Chekka Chivantha Vaanam

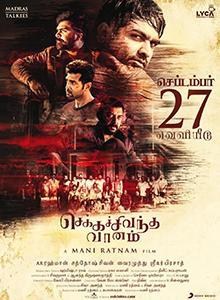
Theatrical release poster

Chekka Chivantha Vaanam is a 2018 Indian Tamil-language crime drama film directed by Mani Ratnam, co-written with Siva Ananth. Produced by Ratnam under the banner Madras Talkies, along with Lyca Productions, the film stars Arvind Swamy, Silambarasan, Arun Vijay and Vijay Sethupathi, with Prakash Raj, Jyothika, Aishwarya Rajesh, Aditi Rao Hydari, Dayana Erappa, Jayasudha, Thyagarajan and Mansoor Ali Khan. It tells the story of three brothers who engage in a power struggle for control over their deceased father's criminal empire.